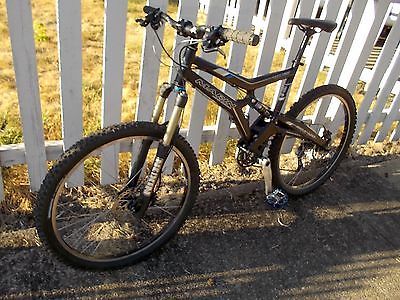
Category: bicycle